Laser welding of polymers

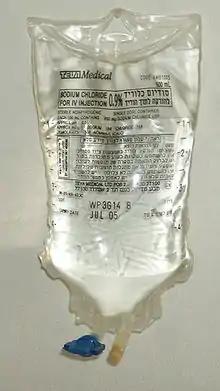
IV bag

Laser welding of plastics is applied to weld medical devices like IV-bags. Joints of high geometrical complexity can be produced by laser welding without particulate formation. This is critical for the safety of patients, when welding techniques are applied to produce IV-bags containing blood. In addition, flashes generated during welding can cause blood turbulences and destroy blood platelets. A good control of the laser power avoids flash formation and thus protects the blood cells from damage.